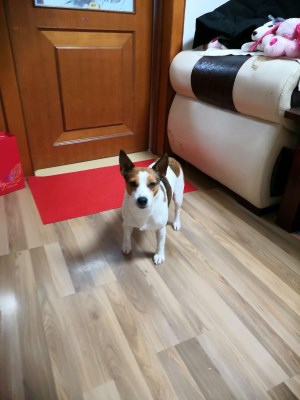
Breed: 3336-n000121-chinese_rural_dog